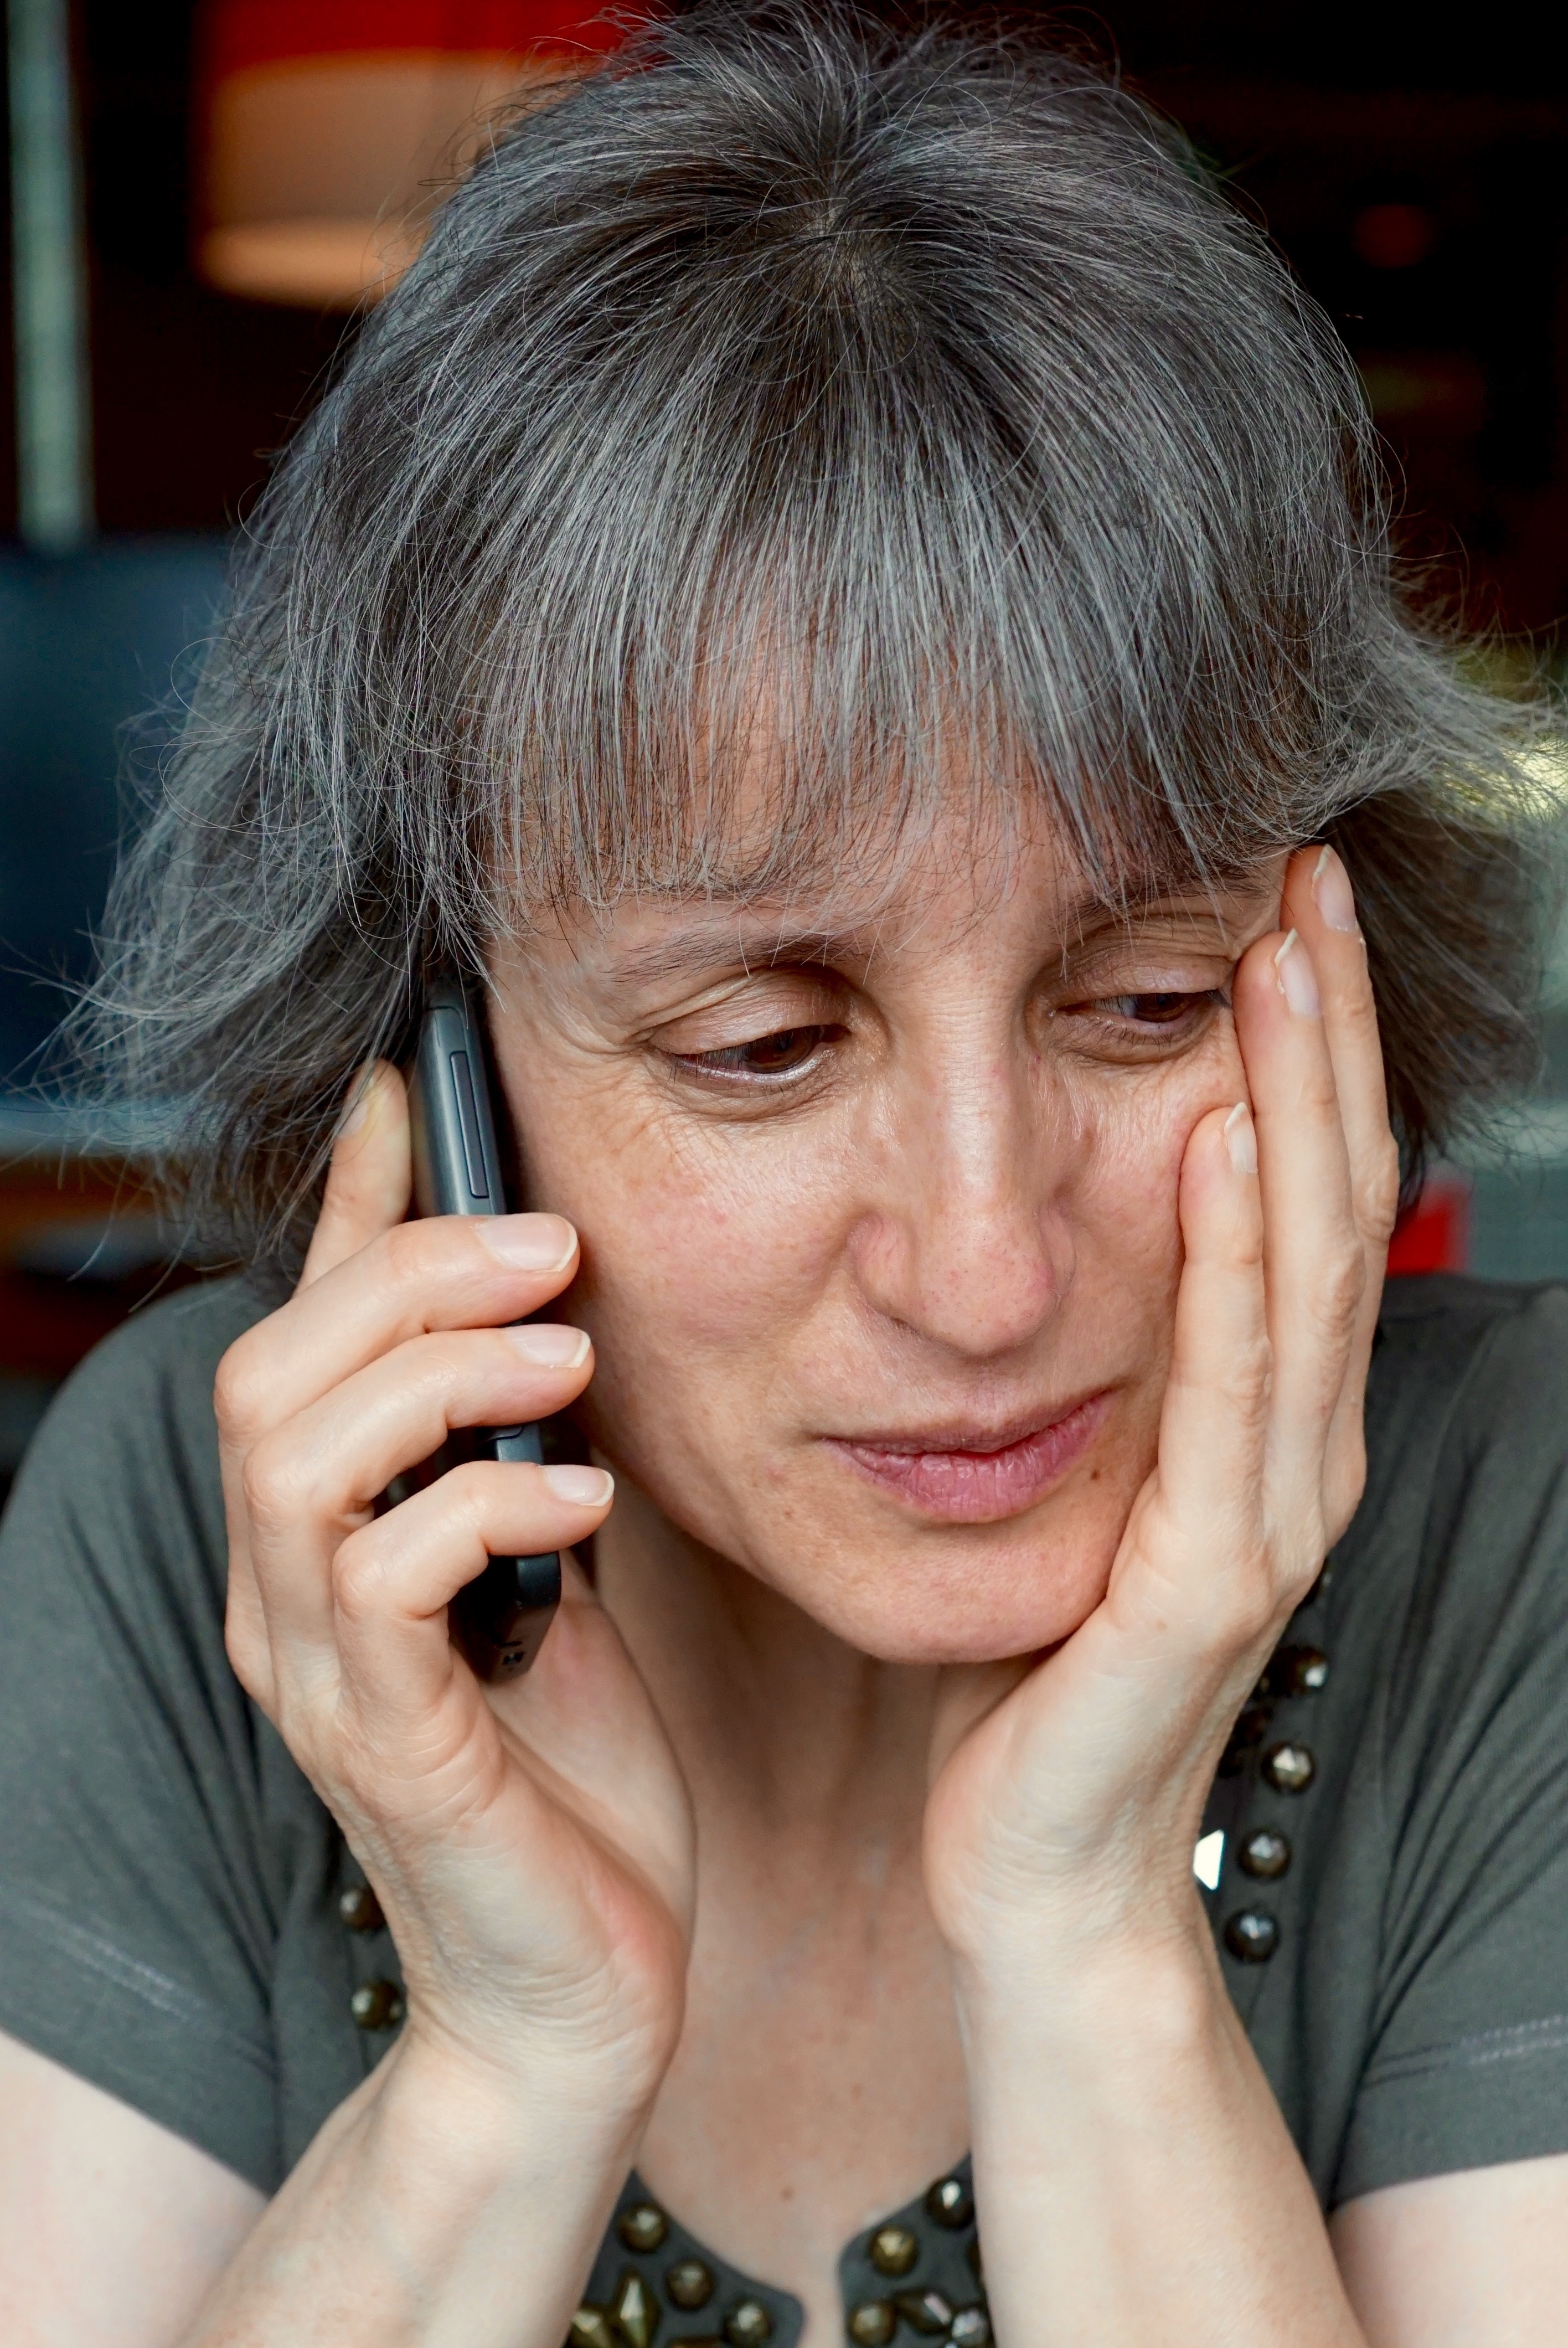
person, woman, hair, portrait, model, phone, thoughtful, lady, facial expression, hairstyle, smile, mouth, close up, face, nose, eye, head, skin, beauty, organ, laughter, emotion, listen to, brown hair